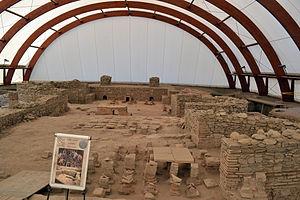
Viminacium était sous l'Empire romain une des villes les plus importantes de la province de Mésie, et était la capitale de la Mésie supérieure.